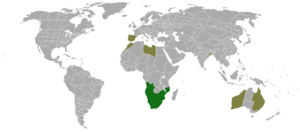
Le Mimosa odorant, parfois appelé Mimosa karoo, est une espèce d'arbuste de la famille des Fabacées. Cette espèce est originaire du sud de l'Afrique.